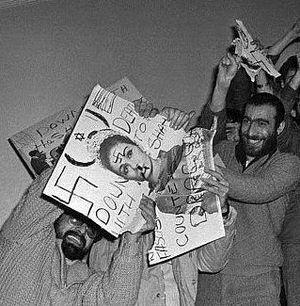
Farah Pahlavi, née Diba le 14 octobre 1938 à Téhéran, a été la troisième et dernière épouse de Mohammad Reza Pahlavi, chah d'Iran, de 1959 à 1980. D'abord reine, elle est faite impératrice en 1967, titre qu'elle va porter officiellement jusqu'au renversement de la monarchie en 1979.